Aresaces

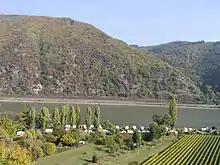
A view of the Middle Rhine in the Mainz-Bingen area.

The Aresaces were Belgic tribe. They were closely related to, and probably originally part of, the Treveri. They inhabited the left bank of the Rhine in the Mainz-Bingen area, which was once the easternmost part of Treveran territory.